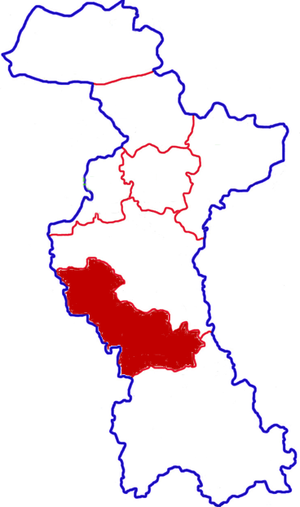
Le district de Boshan est une subdivision administrative de la province du Shandong en Chine. Il est placé sous la juridiction de la ville-préfecture de Zibo.